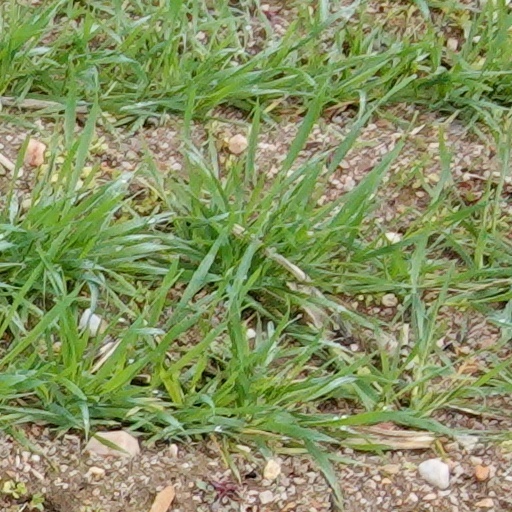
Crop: wheat